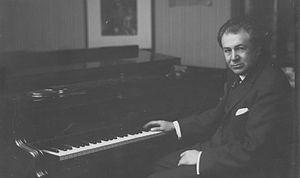
Severin Eisenberger, né le 25 juillet 1879 à Cracovie, mort le 11 décembre 1945 à New York, est un pianiste né polonais et un pédagogue.
13 janvier : La Symphonie nᵒ 5 en si bémol majeur de Serge Prokofiev, créée à Moscou par l'Orchestre symphonique de la fédération de Russie dirigé par le compositeur.